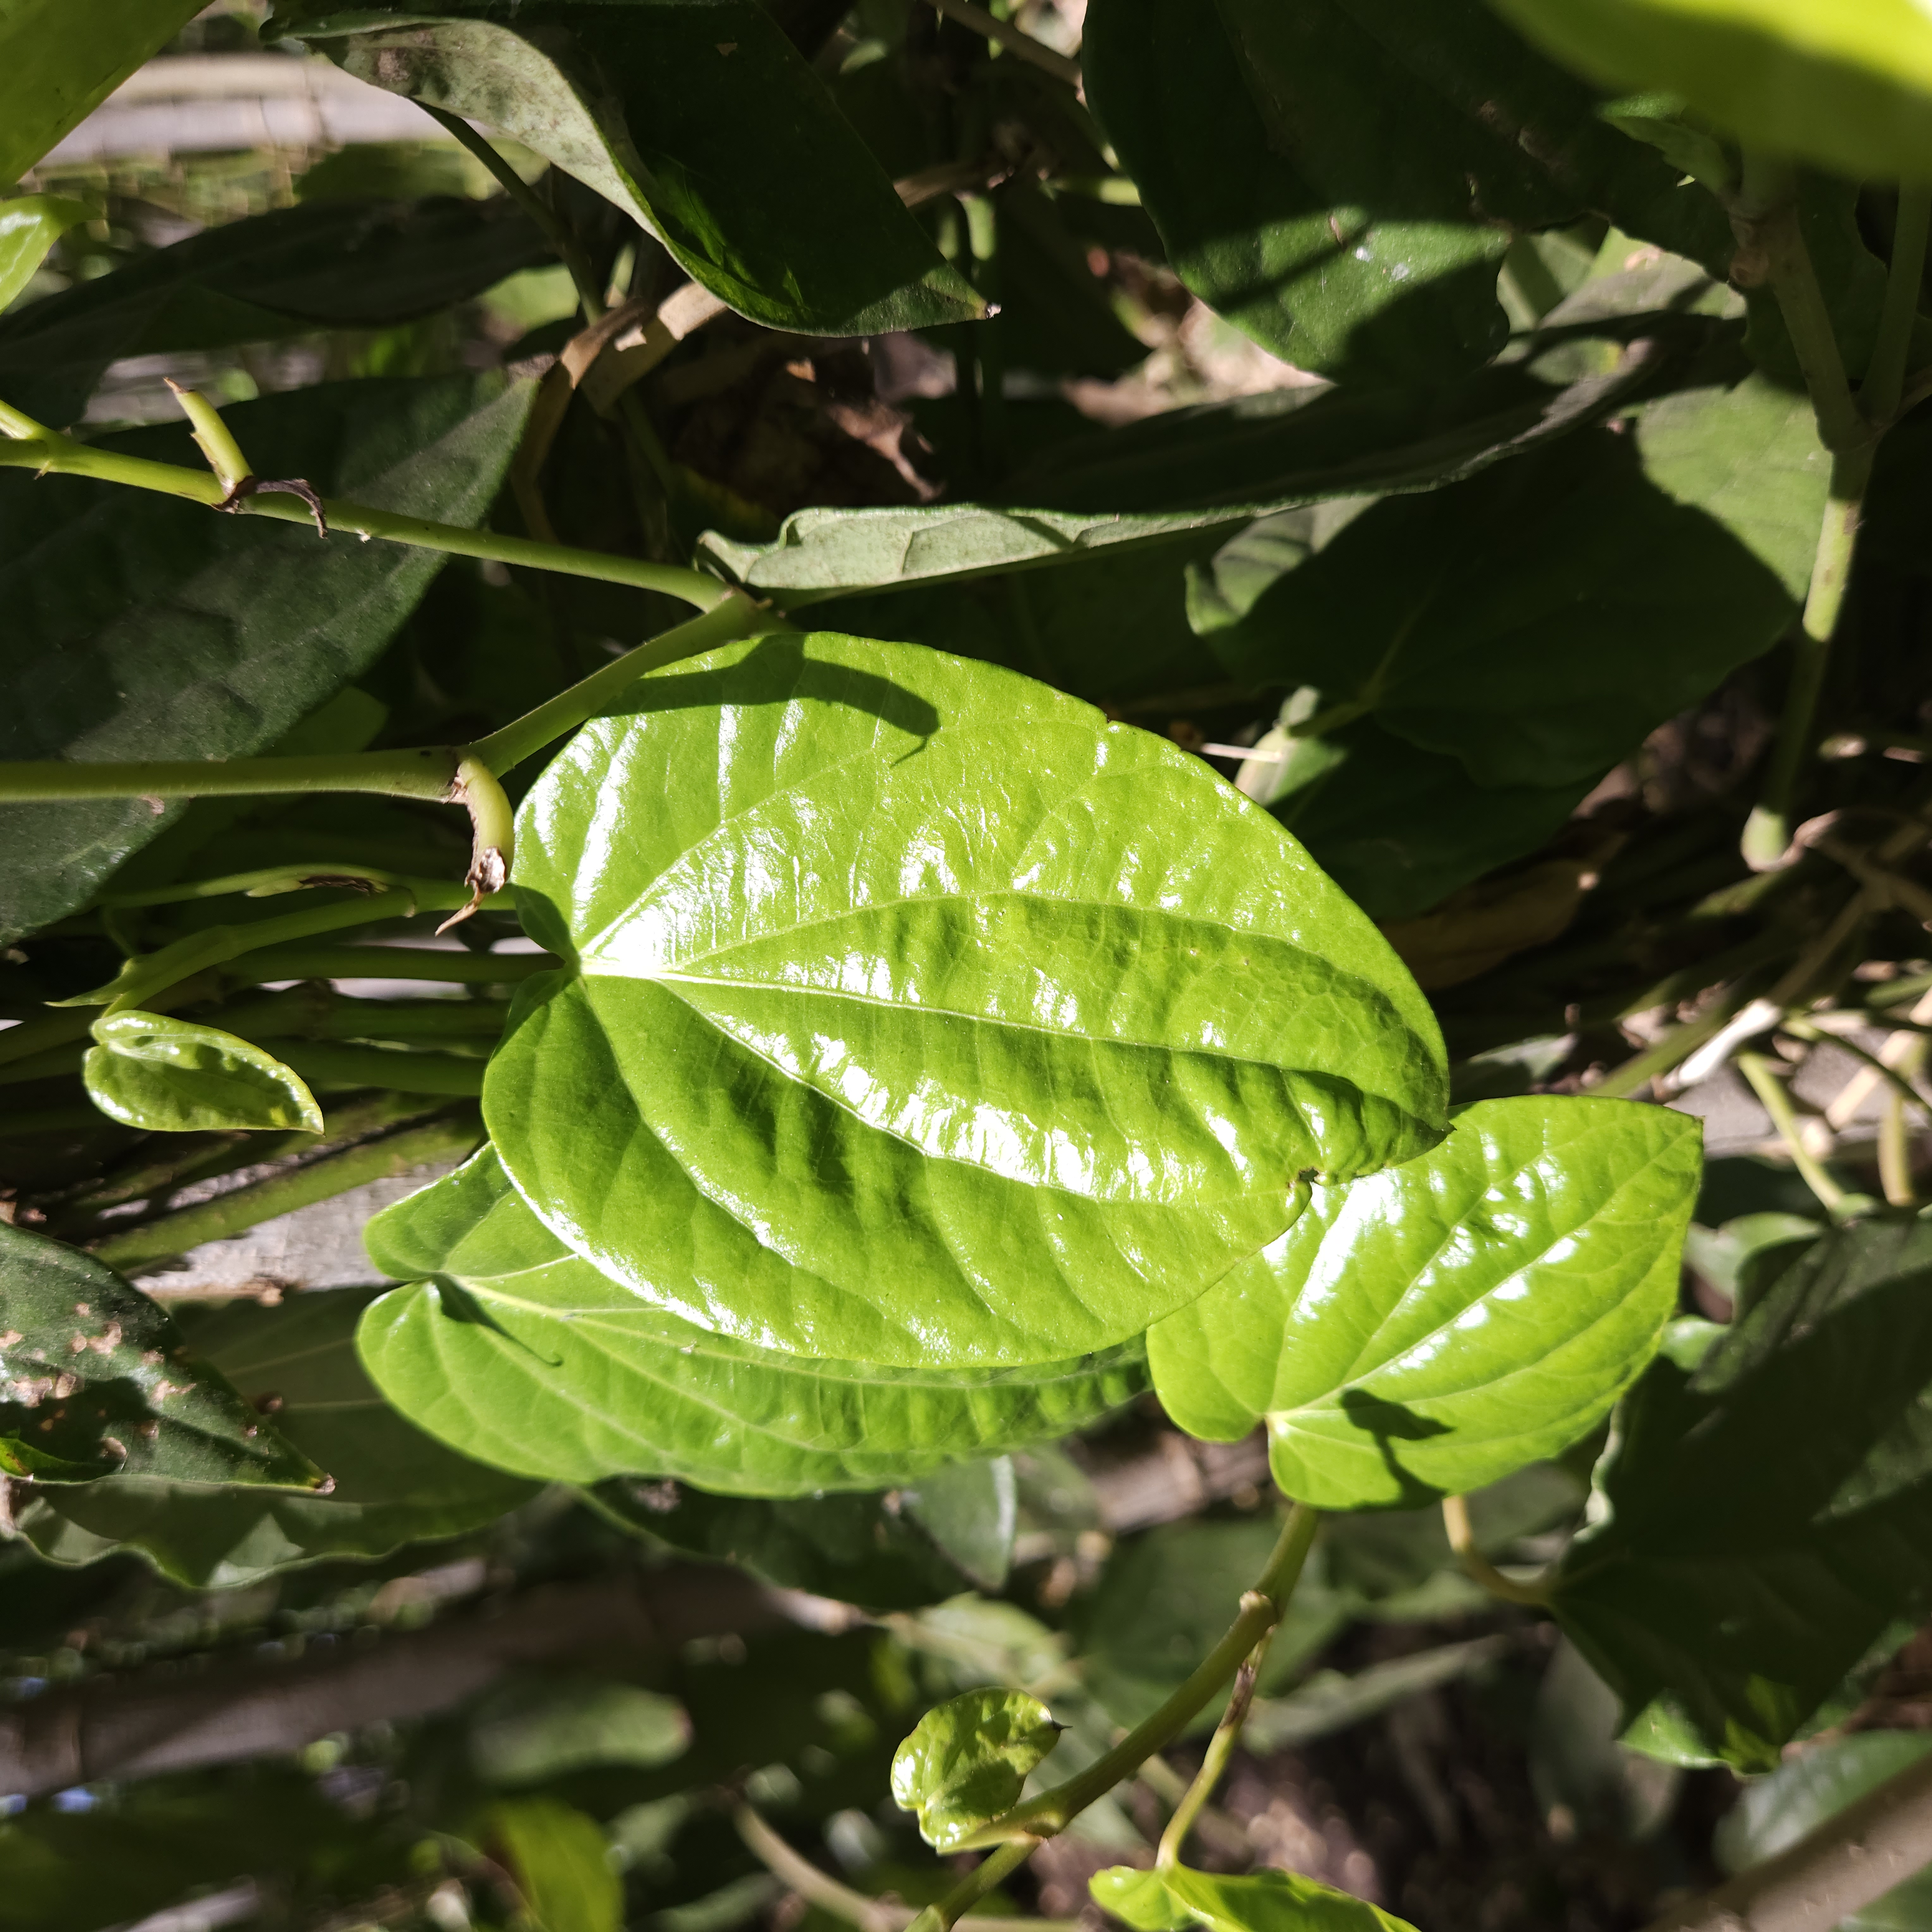
Label: Healthy